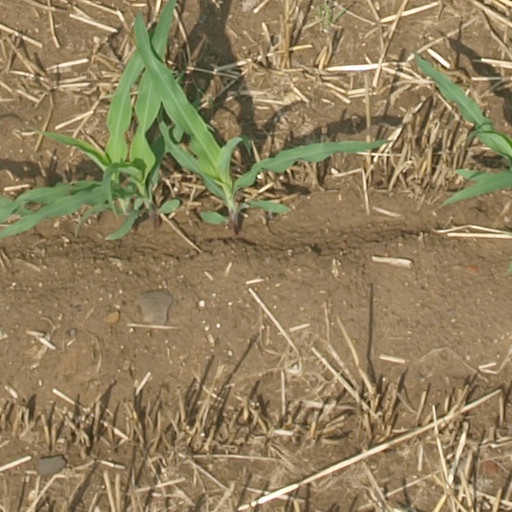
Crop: maize; corn